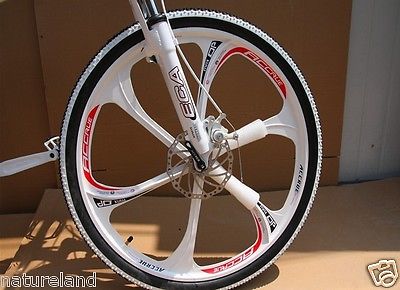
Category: bicycle